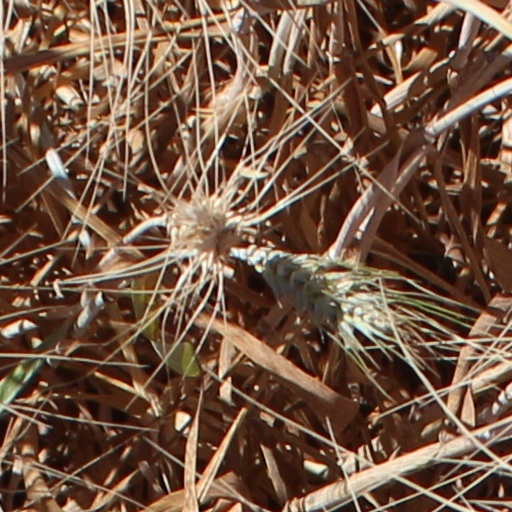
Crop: wheat